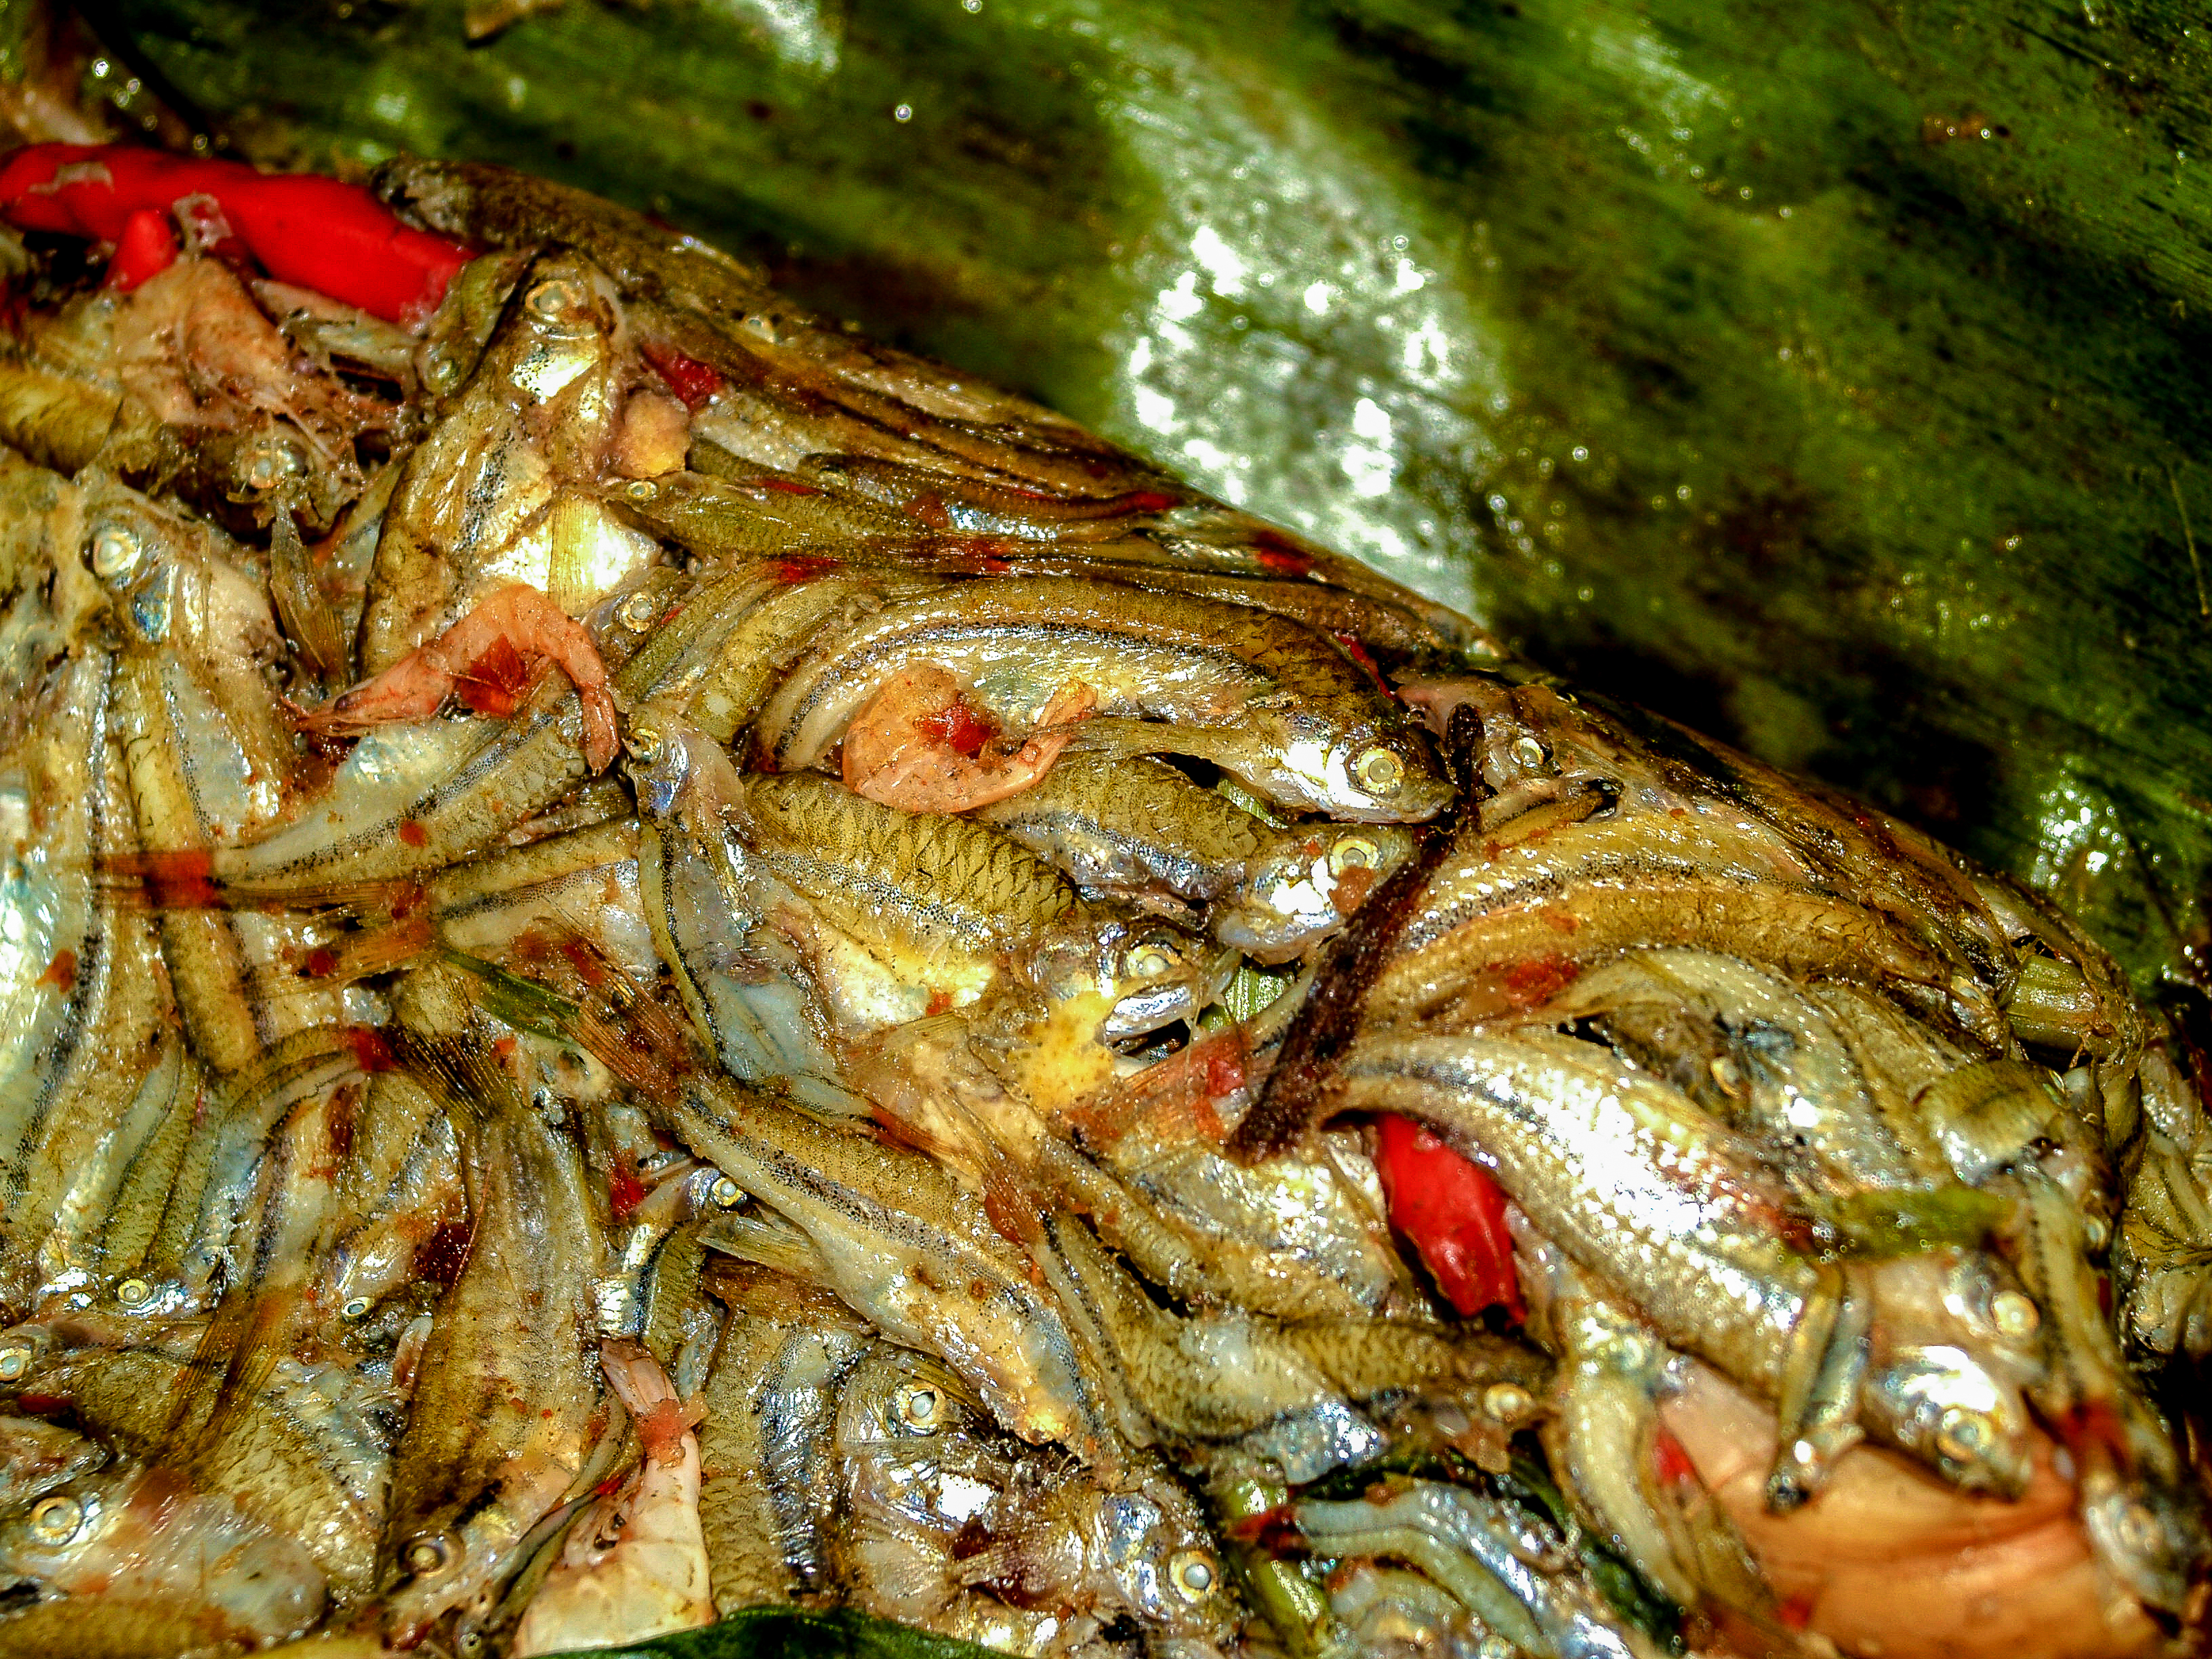
fish, food, steamed, sauce, dinner, steam, healthy, meal, dish, white, seafood, plate, oil, delicious, soy, green, asian, cuisine, eat, onion, fresh, sea, style, cook, restaurant, background, garlic, hot, cooking, asia, fish products, sardine, oily fish, portuguese food